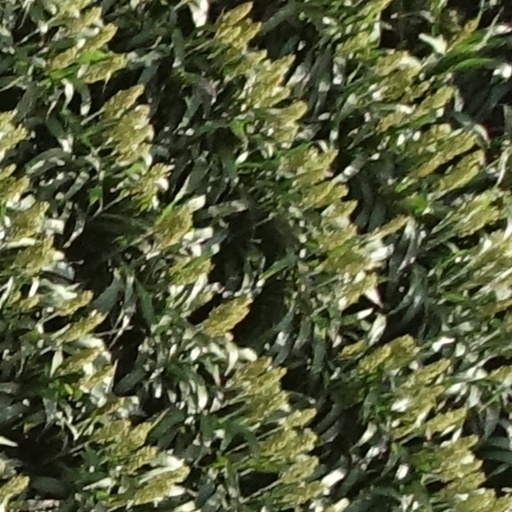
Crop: sorghum